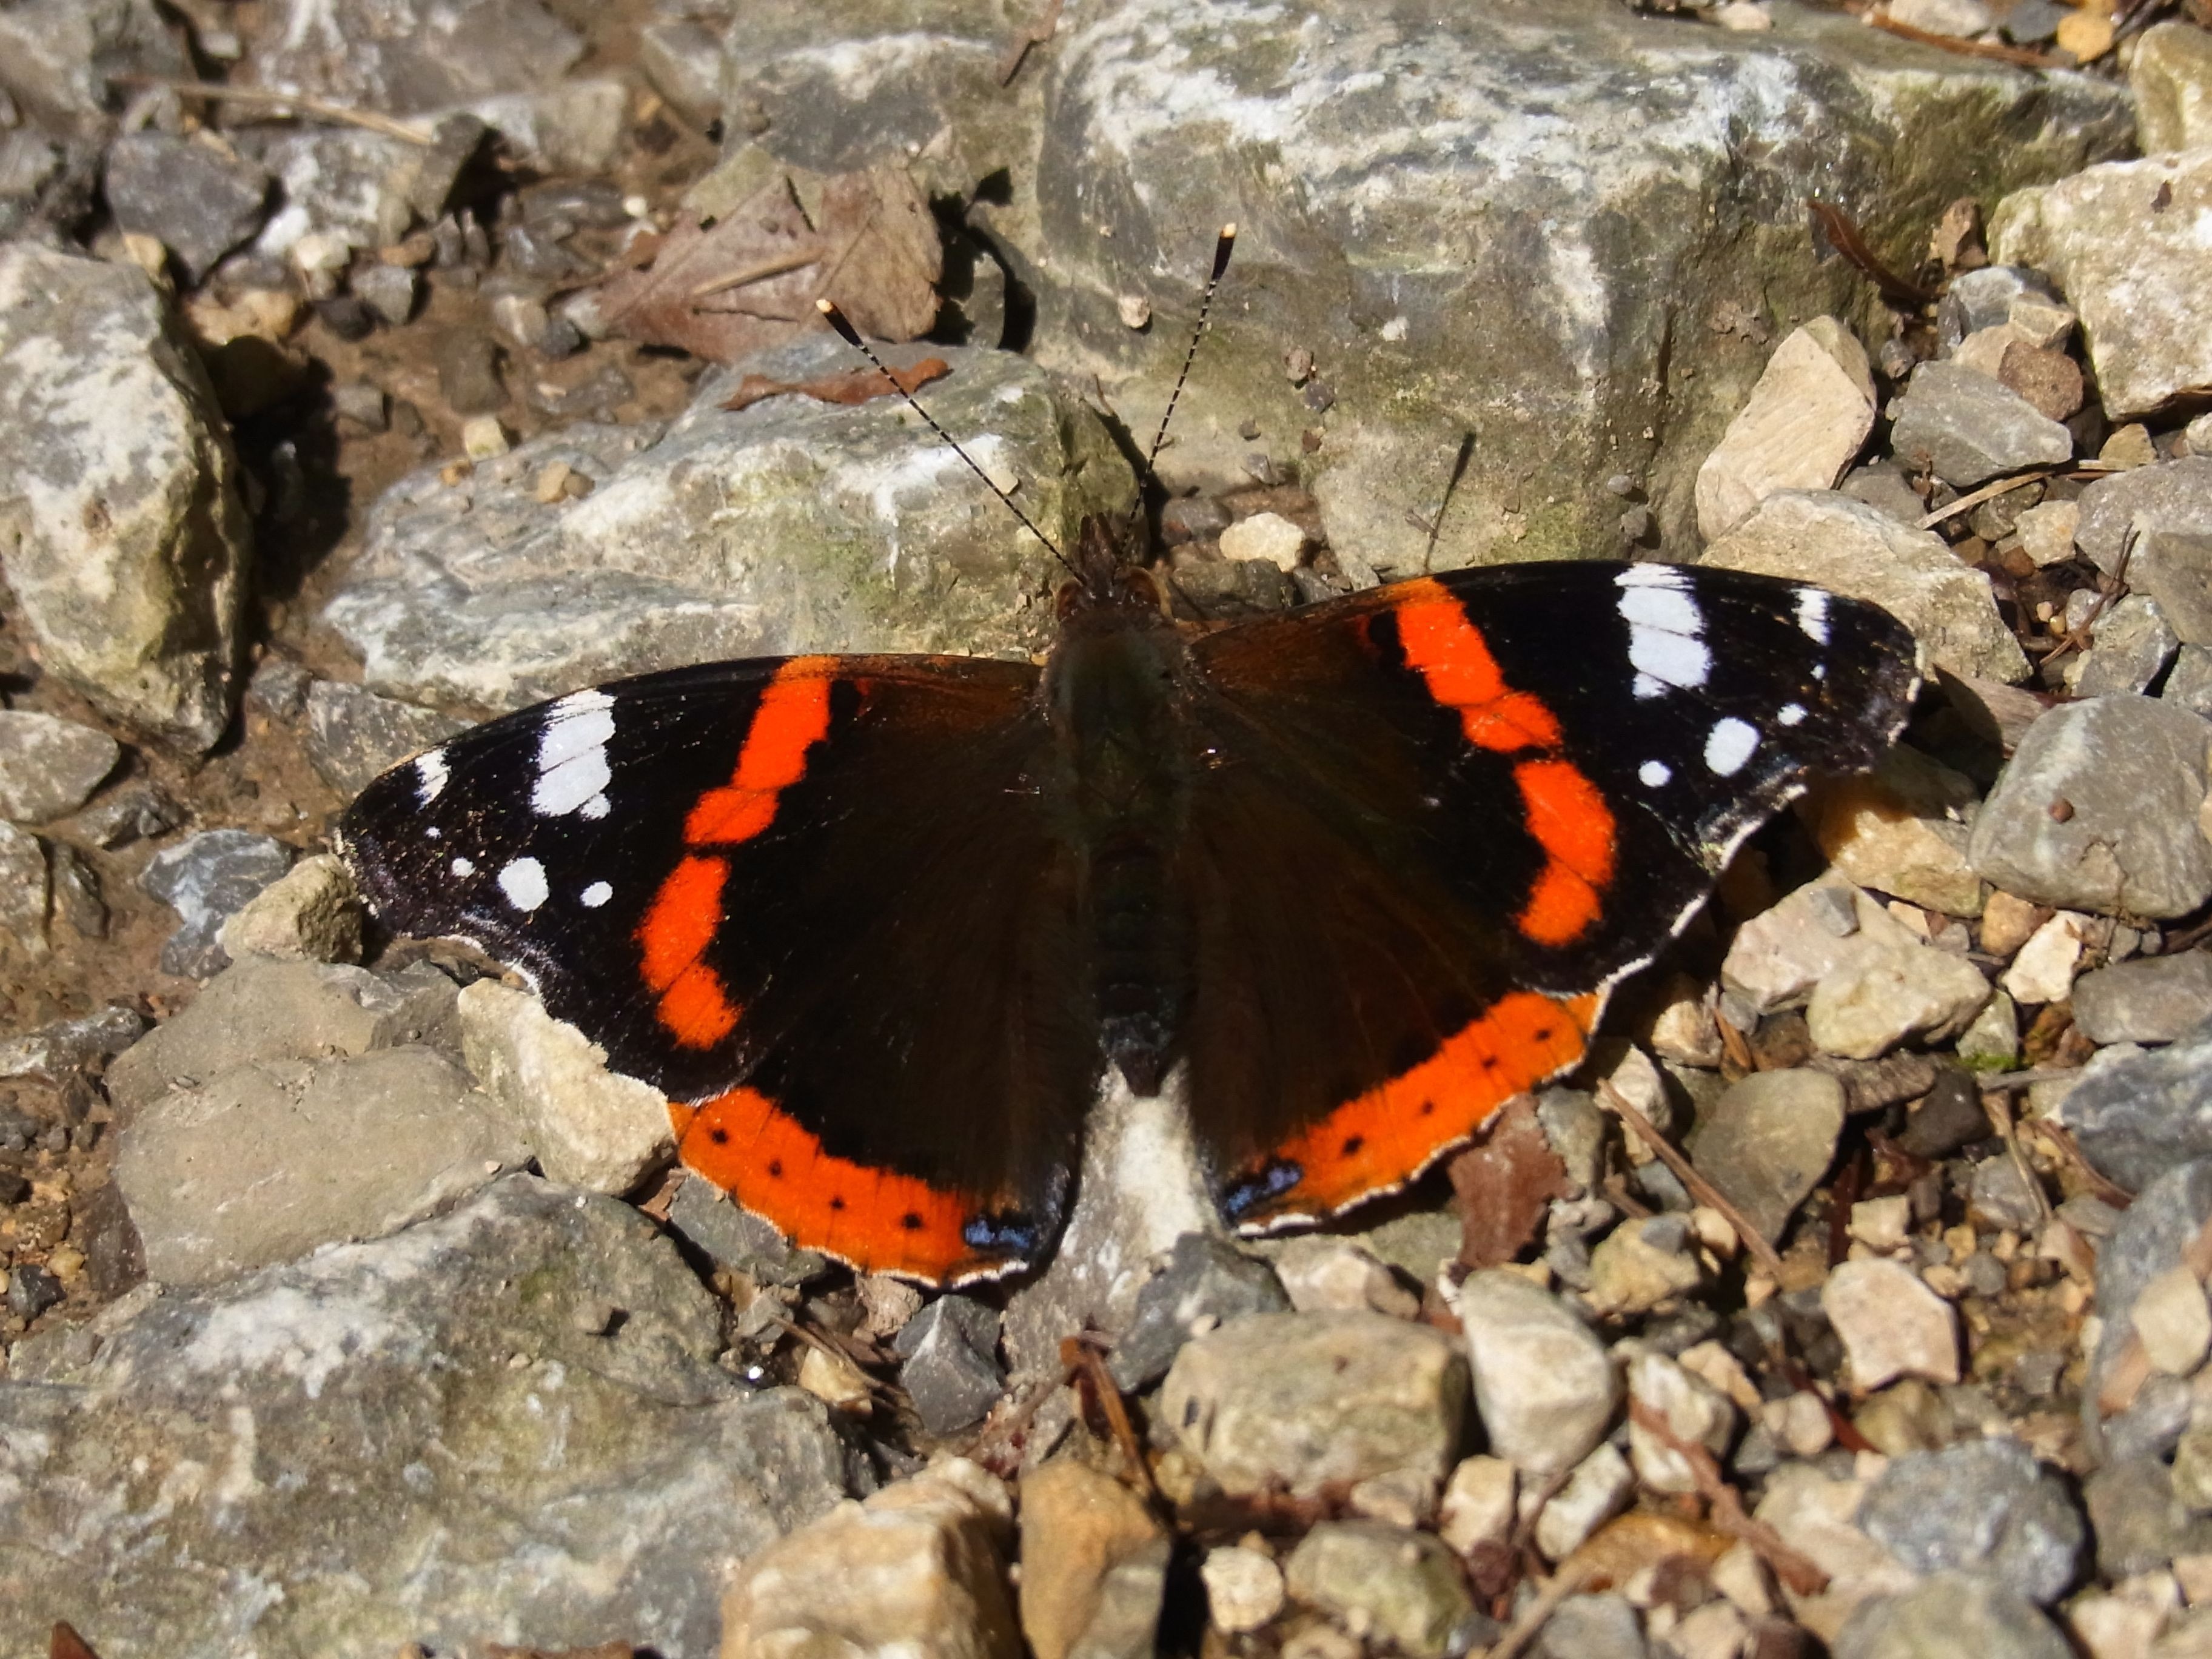
nature, wing, animal, wildlife, insect, moth, butterfly, fauna, invertebrate, admiral, arthropod, pollinator, vanessa atalanta, moths and butterflies